1929 Grand Prix season

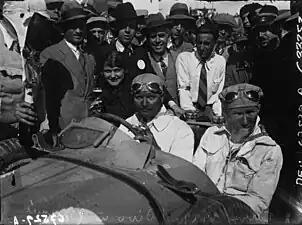
Albert Divo, winner of the Targa Florio for Bugatti

The Mille Miglia sports car race had been held the same weekend, won by Giuseppe Campari for Alfa Romeo. A week later a big field of 33 cars lined up for the race at Alessandria, now known as the Coppa Pietro Bordino after the death the year before of the great Italian driver. The two main Italian teams arrived: Borzacchini, Ernesto Maserati and Luigi Fagioli for Maserati and Brilli-Peri and Arcangeli in the Talbots of the Scuderia Materassi. Alongside them were Varzi, Ghersi and Enzo Ferrari in their Alfa Romeos, while Nuvolari would not start after an accident in practice. From a standing start, Varzi bolted to the lead with the fastest lap of the race. Despite the dusty conditions on the public roads, he easily dominated the race and led all the way. Brilli-Peri was second for much of the race until his gearbox seized with only two kilometres to go; but he pushed his Talbot for twenty minutes to cross the line. This lifted Borzacchini and Maserati to second and third, nearly five minutes behind Varzi.